Uji Station (Keihan)

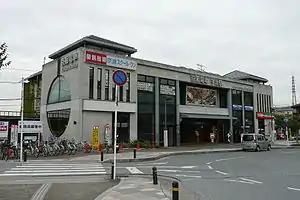

is a train station on the Keihan Railway Uji Line in Uji, Kyoto Prefecture, Japan, and it is the terminal station on the Uji Line.